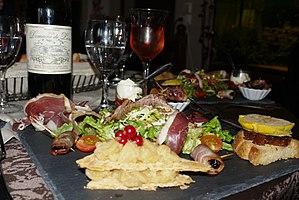
IGP Thézac-Péricard Domaine de Lions
Le thézac-perricard, appelé vin de pays de Thézac-Perricard jusqu'en 2009, est un vin français d'indication géographique protégée de zone, il est produit dans le département de Lot-et-Garonne.